Halliburton

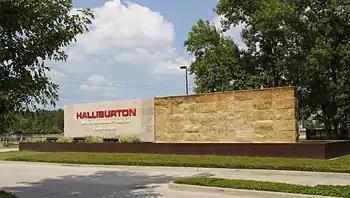
Halliburton headquarters (North Belt Campus) in north Houston

Halliburton's headquarters (North Belt Campus) are located in northern Houston, Texas, near George H.W. Bush Intercontinental Airport.